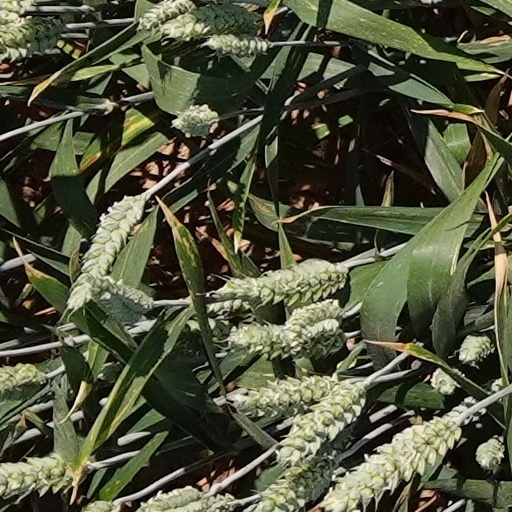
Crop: wheat